Binham Priory

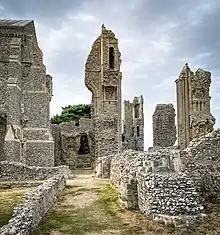
The ruins of the Priory

Binham Priory was founded in 1091 as a cell of St Albans Abbey at the behest of Peter de Valognes, who was granted the manor of Binham after the Norman Conquest. The Priory took around 150 years to be completed and was finished in the mid-Thirteenth Century. Originally it had 8 monks, rising to 13 or 14 in the 14th century before falling back to 6 immediately before its suppression 1539.